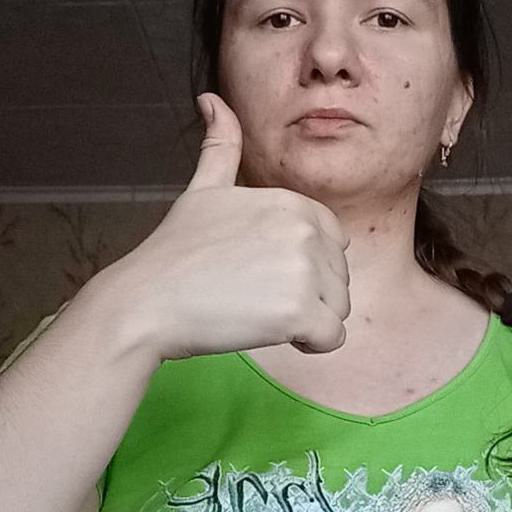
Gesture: like